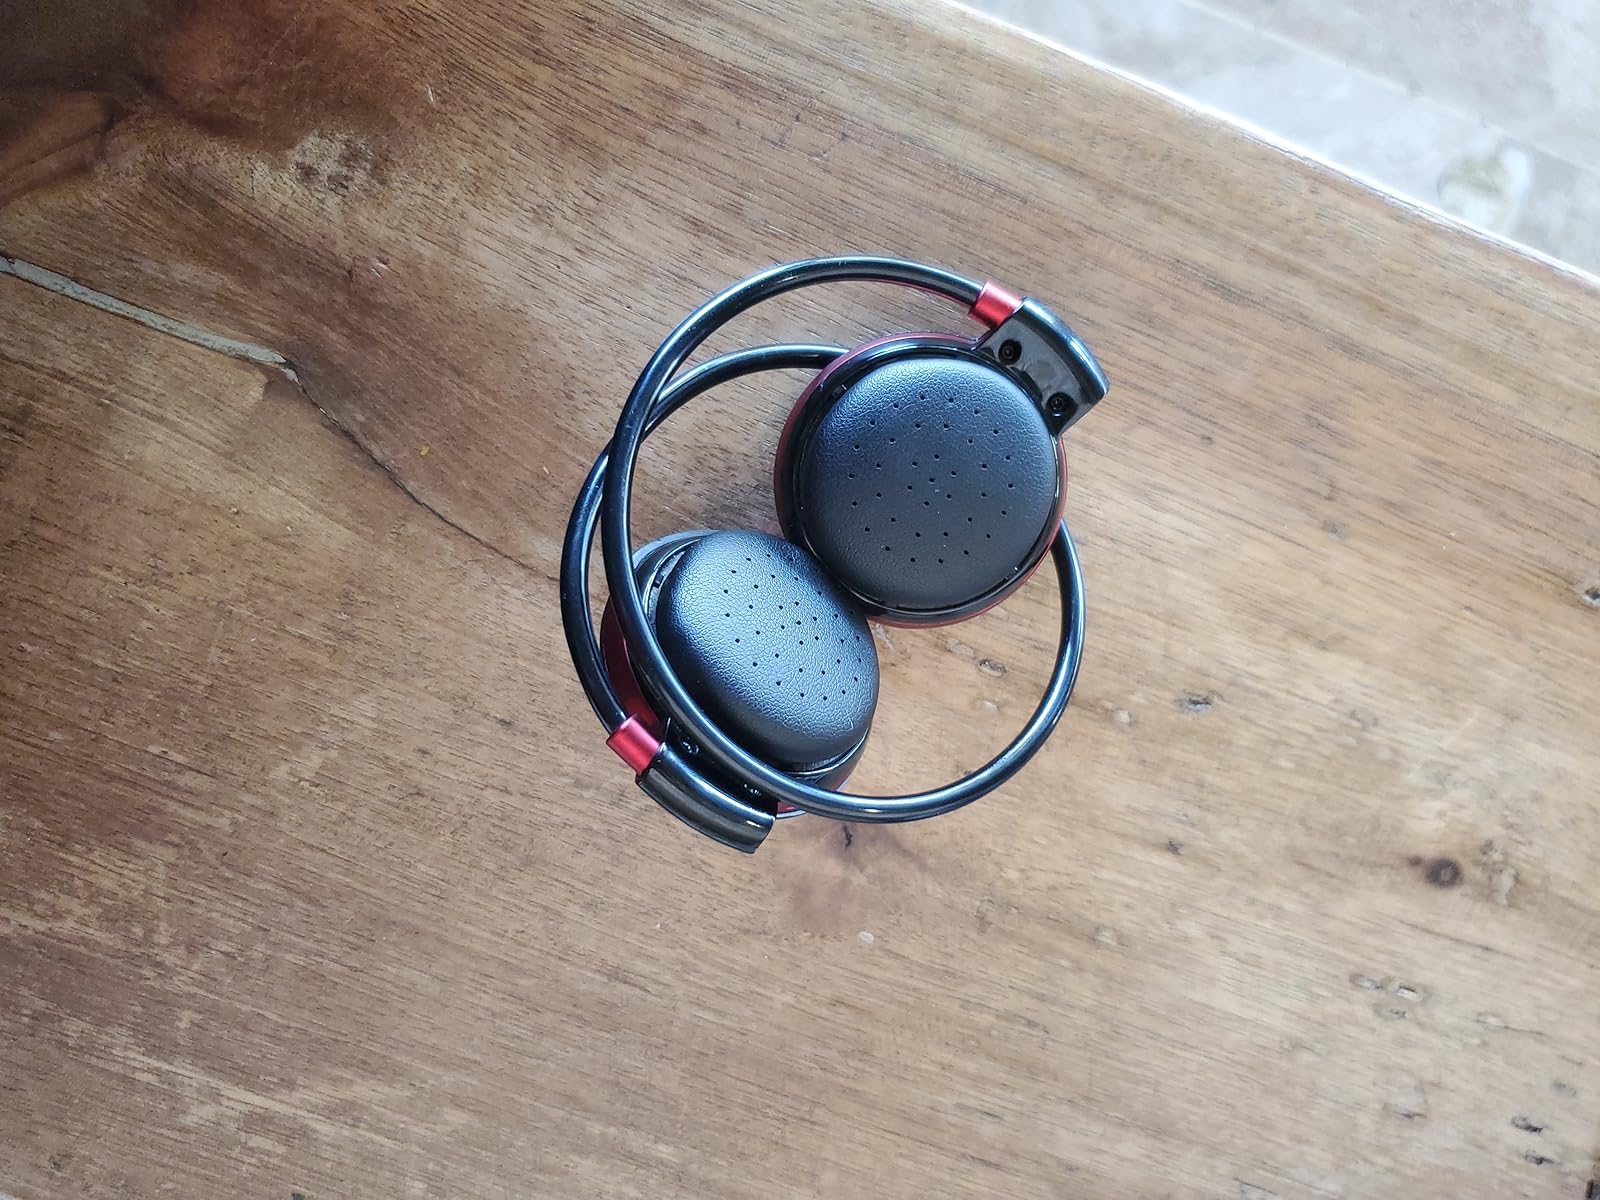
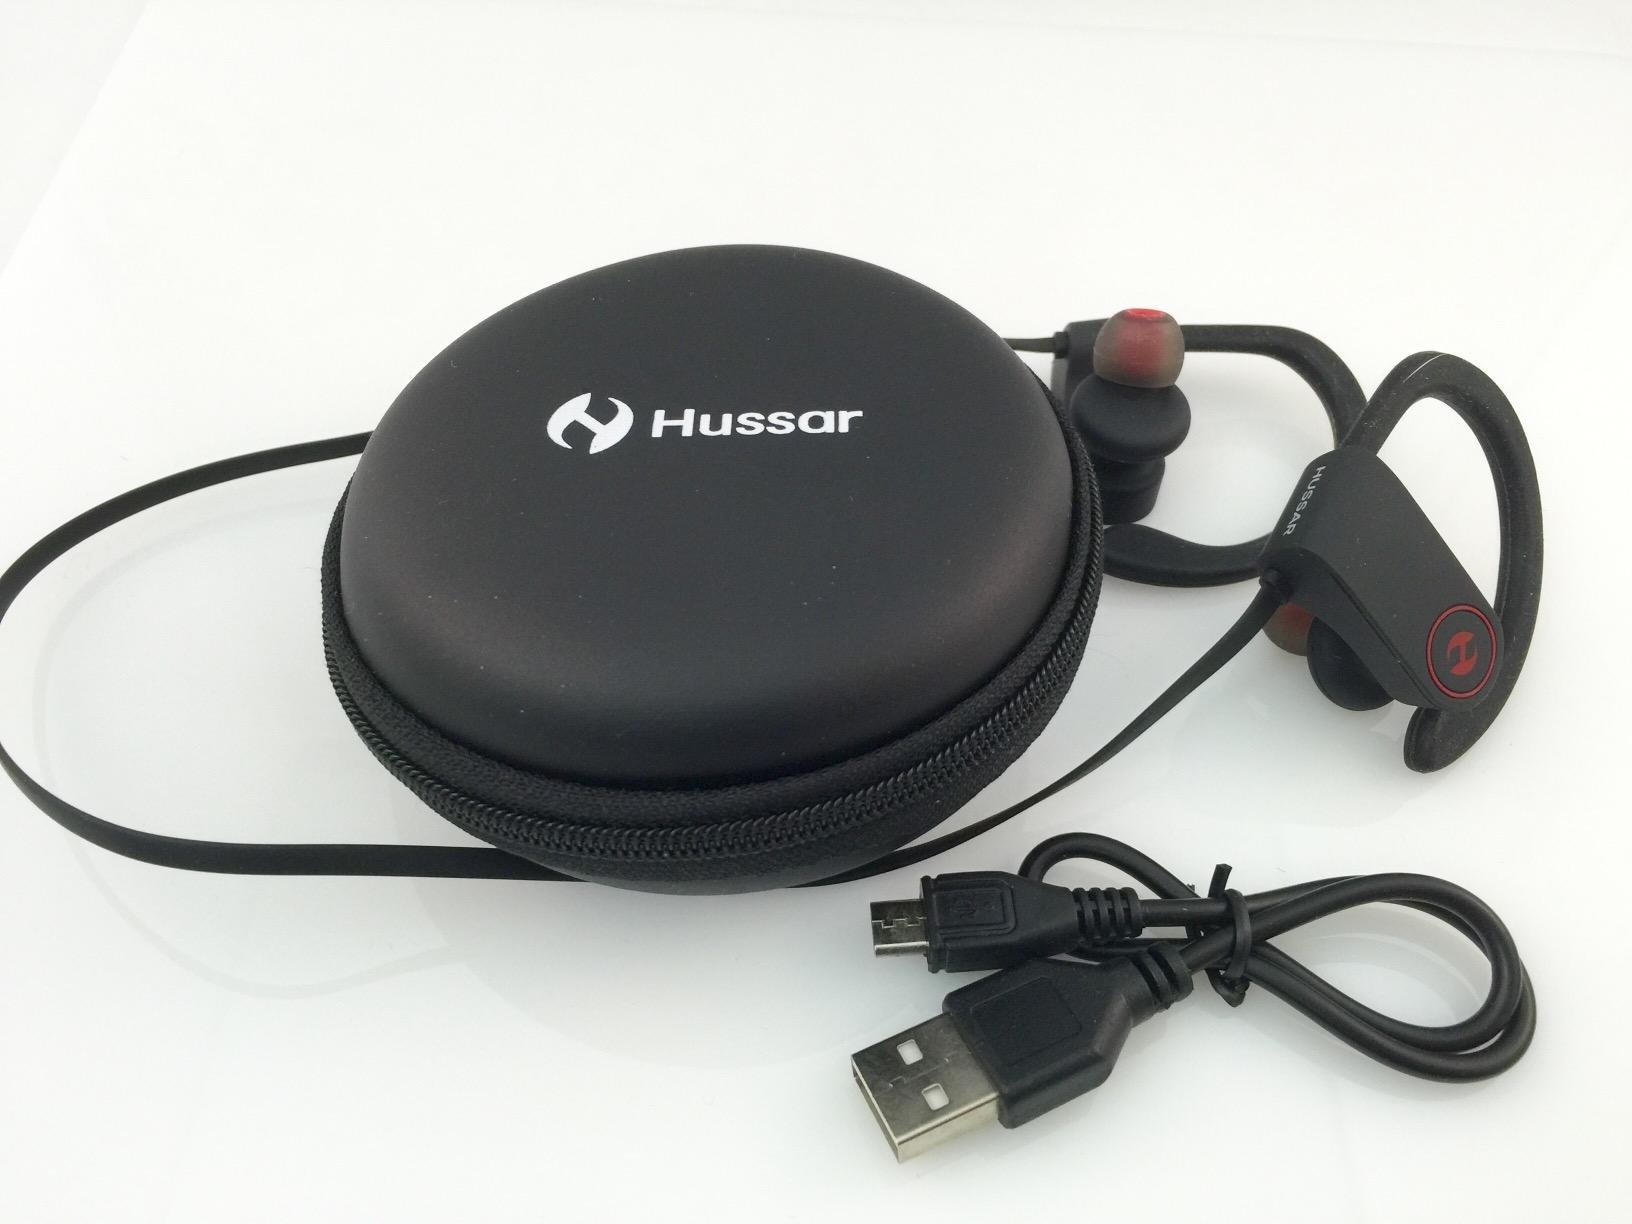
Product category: headphones
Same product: no